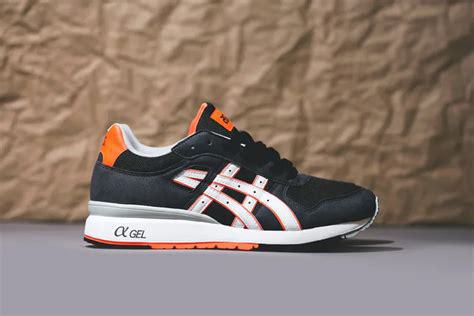
Brand: Asics
Model: Gt Ii